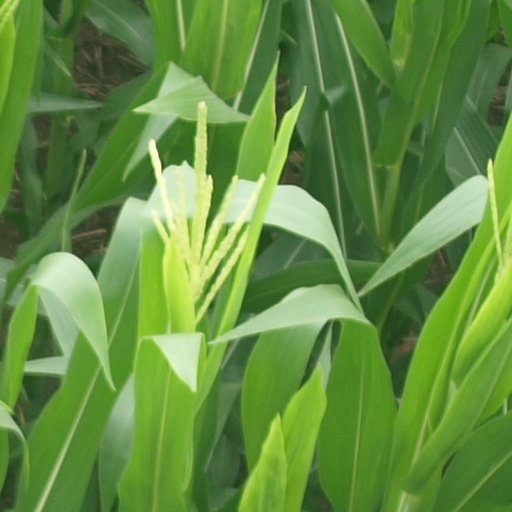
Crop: maize; corn